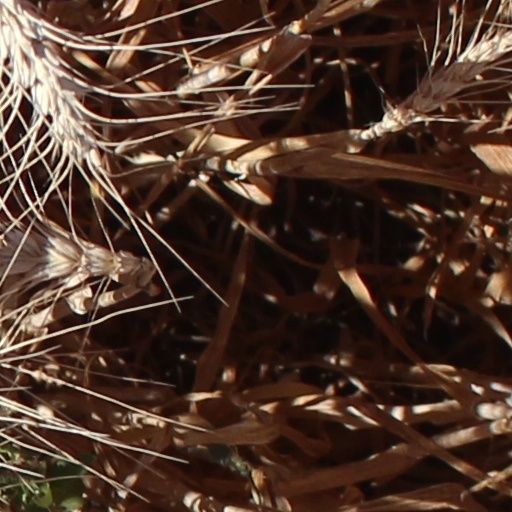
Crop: wheat